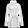
Label: Coat